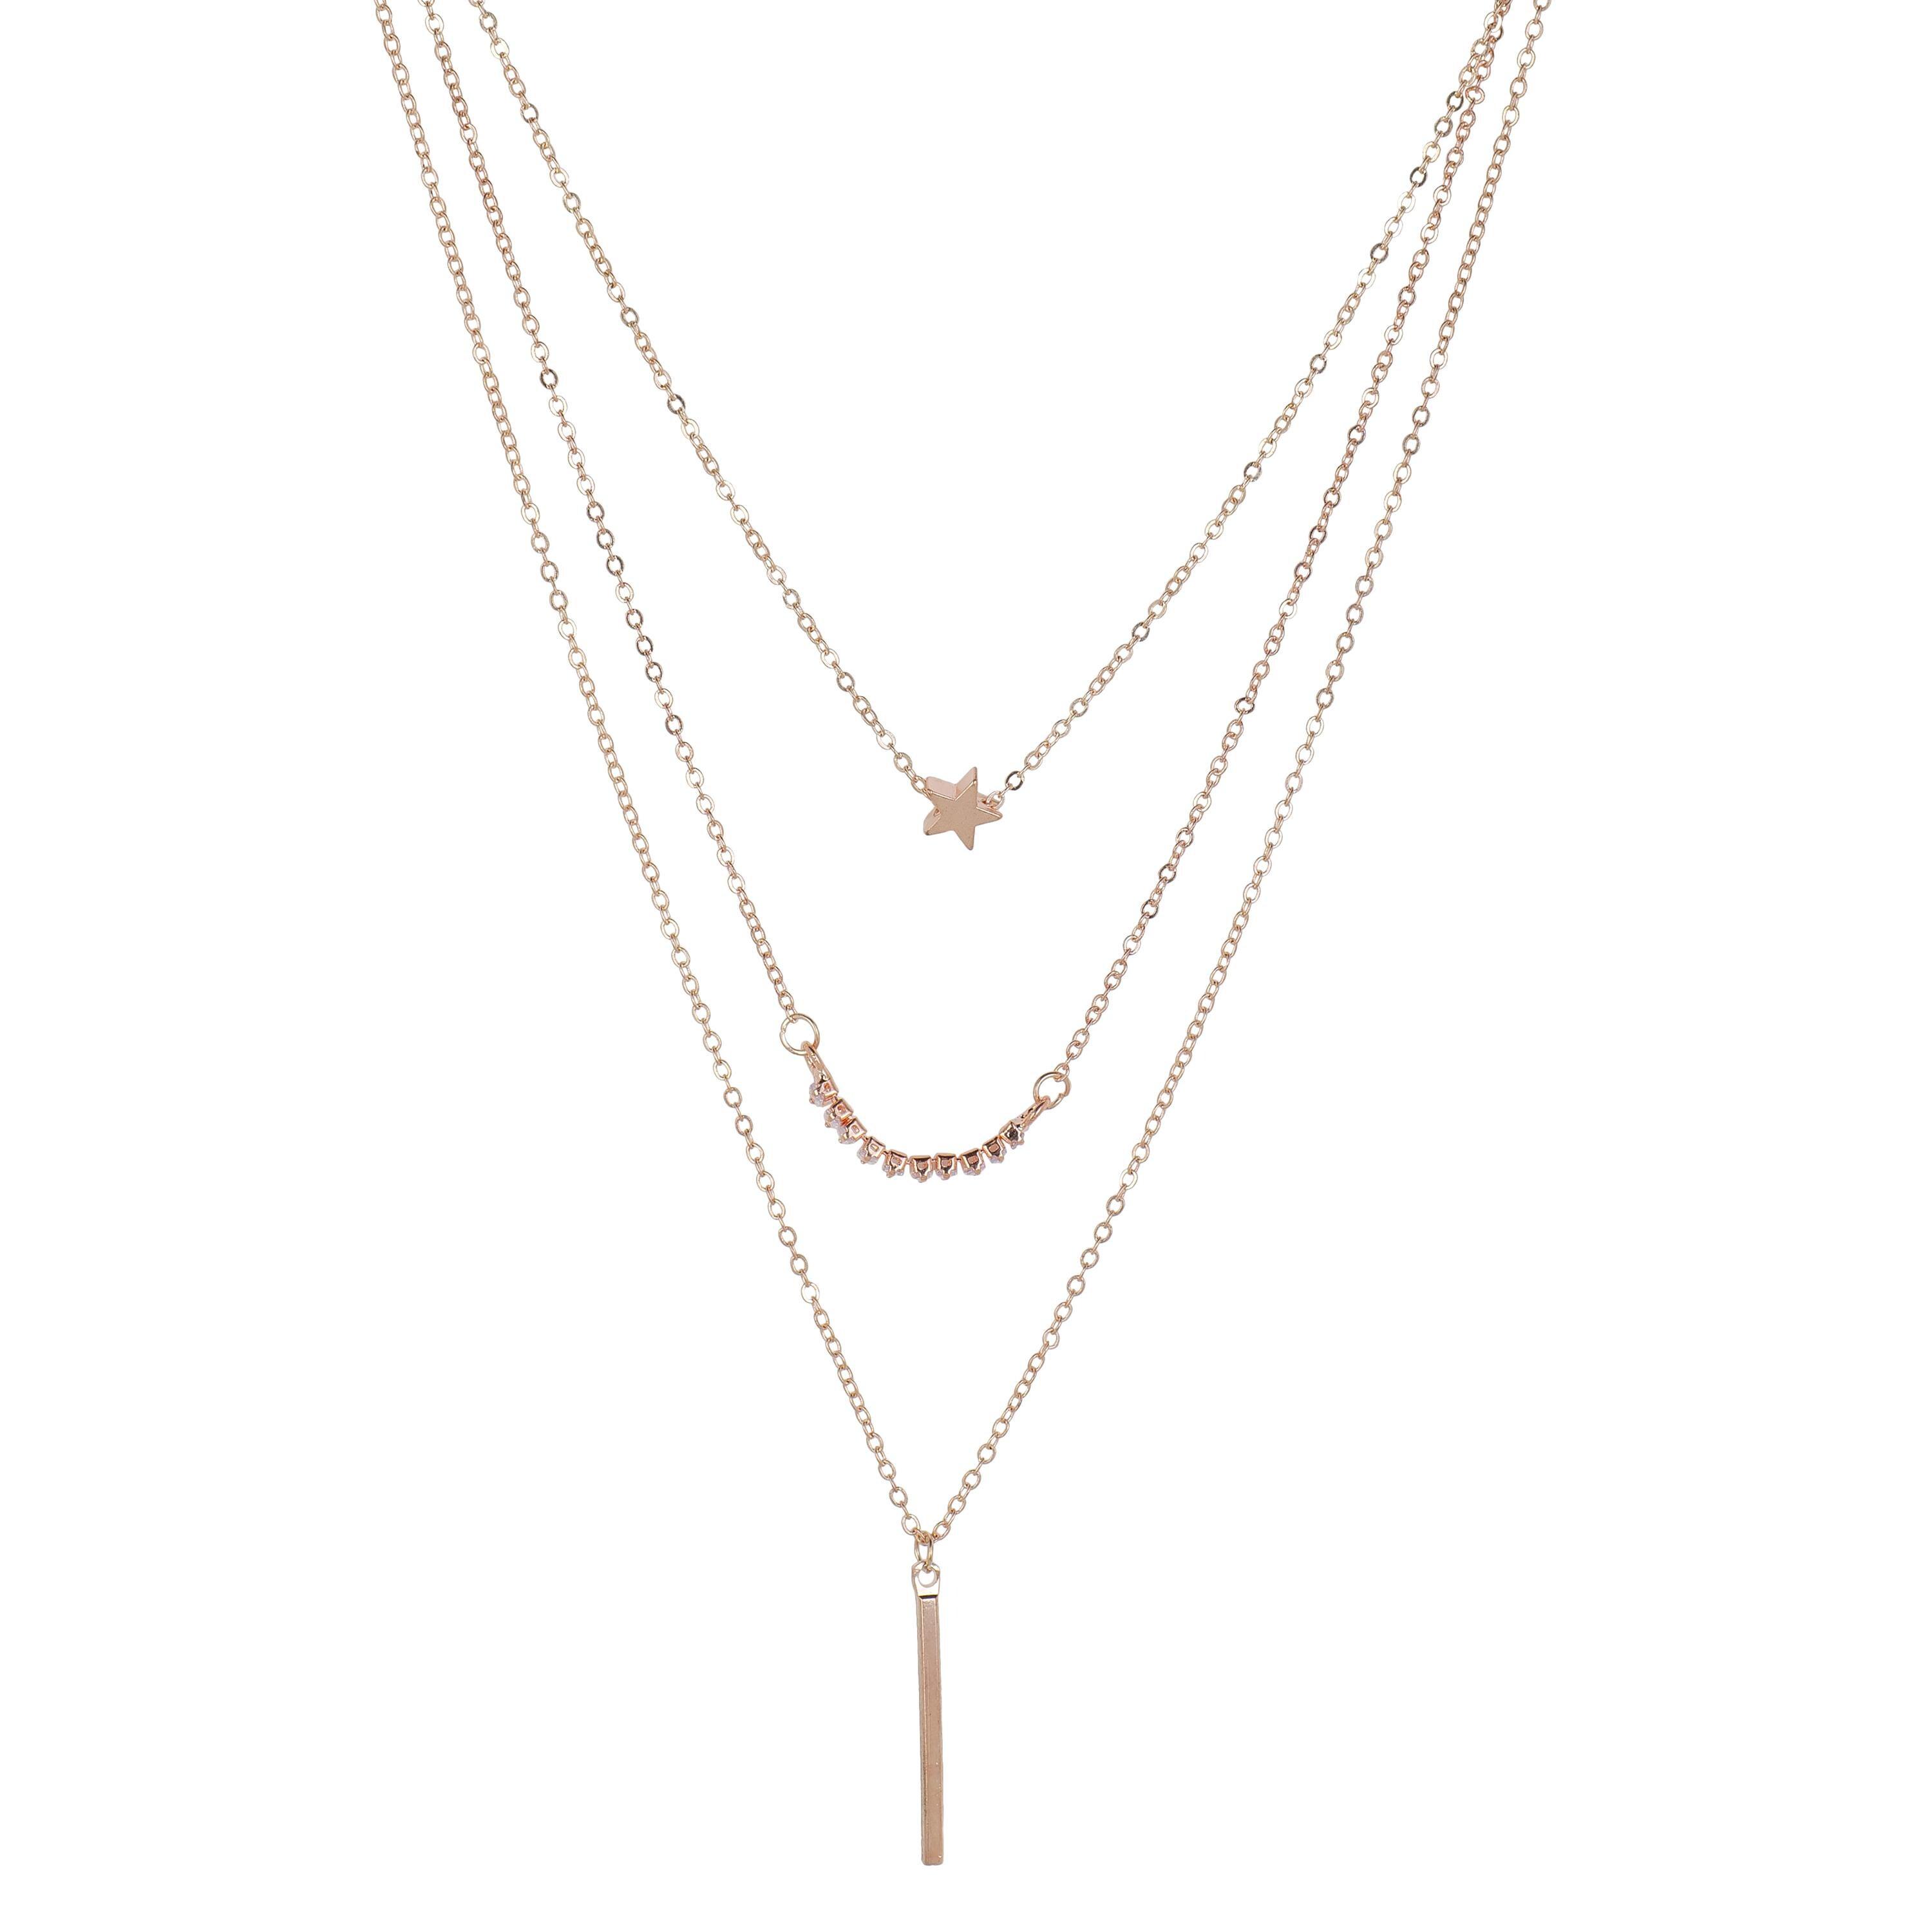
JIYANSHI FASHION : Multi Layer/Single Layer Crystal Chain Pendant Necklace for Women and Girls
Type: Necklaces & Pendants
Brand: JIYANSHI FASHION
Price: Rs. 349
 Enhance your style with our Crystal Chain Pendant Necklace, a perfect blend of elegance and sophistication. Latest stylish design western gold Single/Multi layered chain pendant necklace for women. This party / casual wear multilayer necklace set is made of quality material which looks stylish and goes perfect with any attire. This jewelry is perfectly suited for wedding or casual party wear. Ideal valentine, birthday, anniversary gift for someone you love.
Features: COLOR : ROSE,IDEAL: WOMEN::GIRLS,HIGH QUALITY